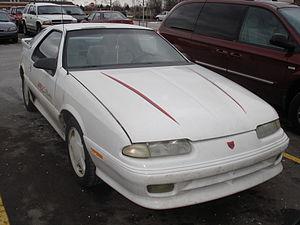
La Dodge Daytona est une automobile produite par la société Chrysler sous la division Dodge de 1984 à 1993. Il s'agit d'une voiture à hayon à traction avant basée sur la plate-forme Chrysler G, dérivée de la plate-forme Chrysler K. La Chrysler Laser était une version haut de gamme et rebadgée de la Daytona. La Daytona a été restylée pour 1987 et à nouveau pour 1992. Elle remplaçait la Challenger basée sur la Mitsubishi Galant et se situait entre la Charger et la Conquest. La Daytona a été remplacée par la Dodge Avenger de 1995. La Daytona tire son nom principalement de la Dodge Charger Daytona, qui elle-même tire son nom de la course Daytona 500 à Daytona Beach, en Floride.